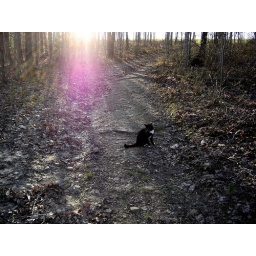
Lex sitting in the road that goes up to the field.